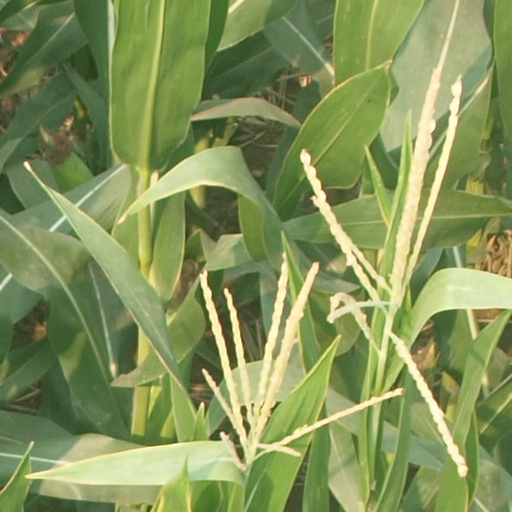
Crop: maize; corn